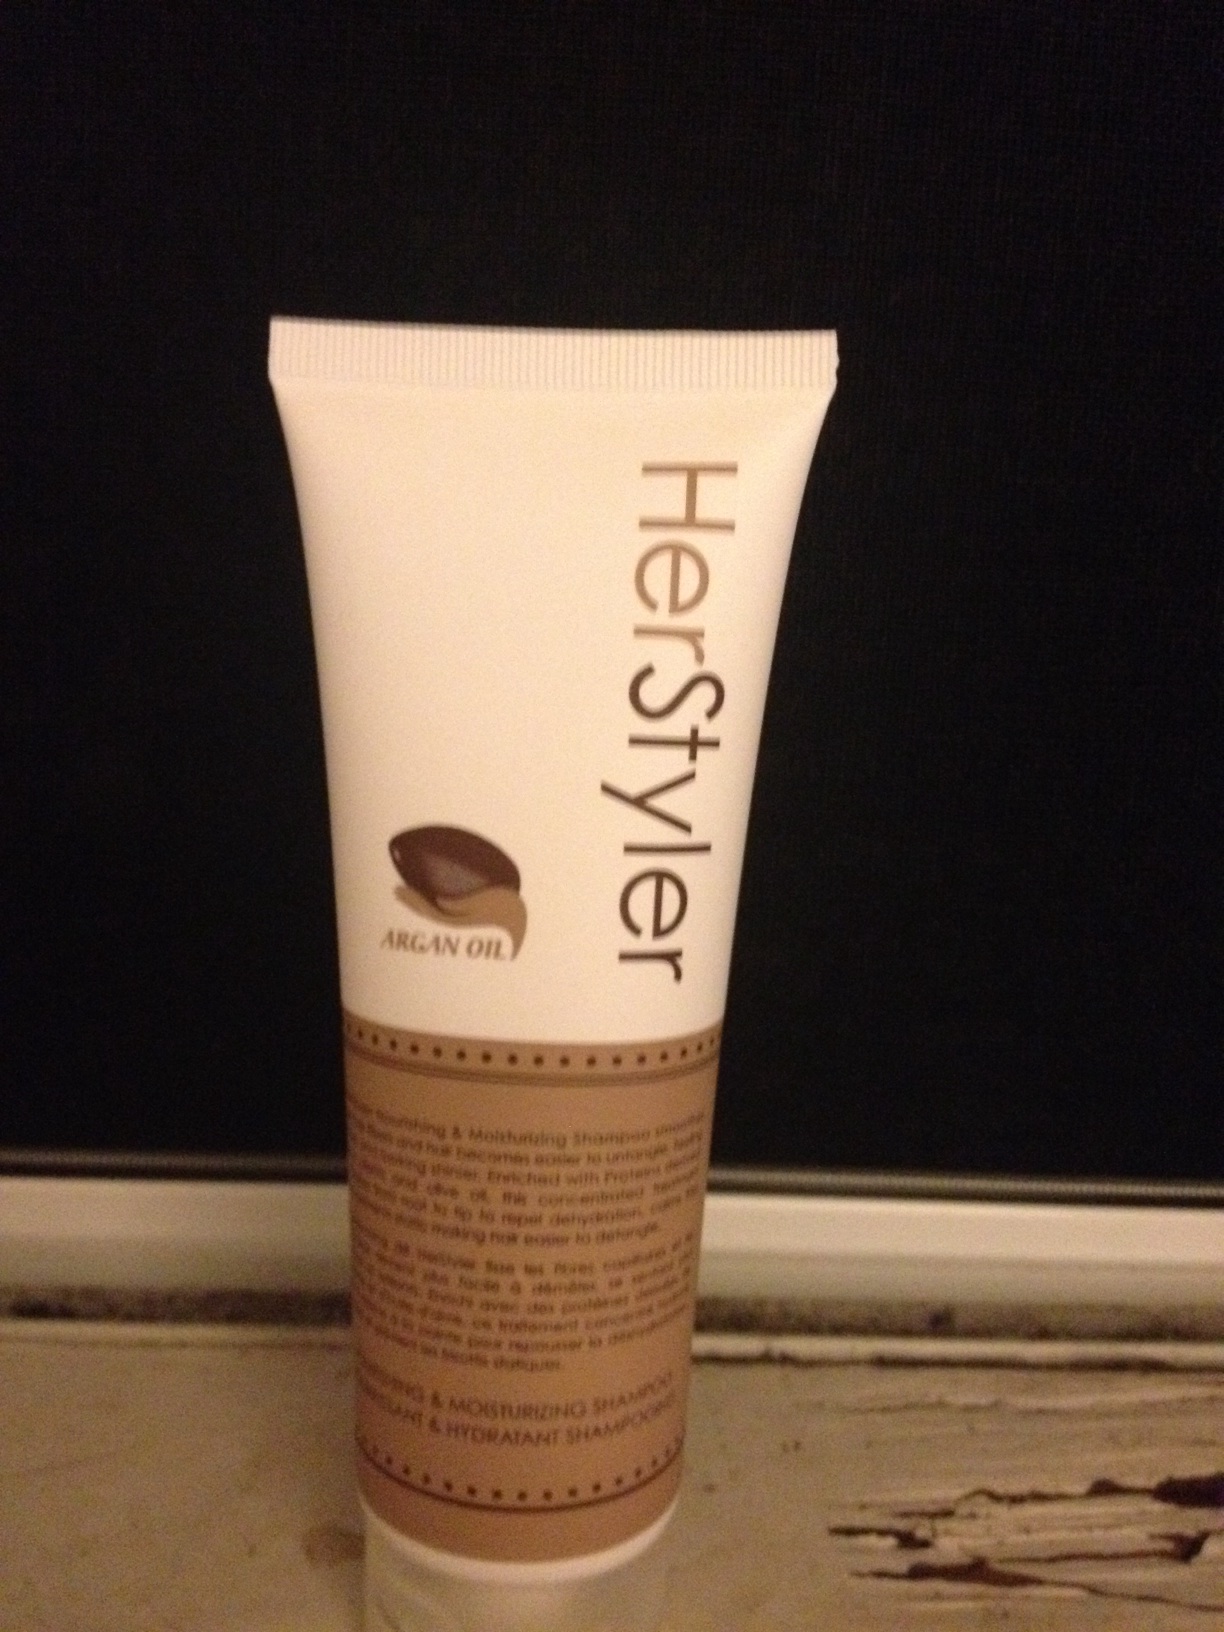Question: is this shampoo or conditioner?
Answer: unanswerable